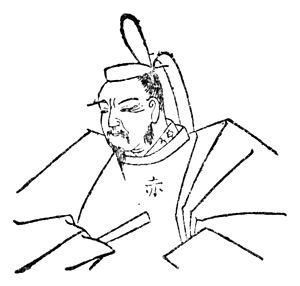
Tokimasa Hōjō était un samouraï qui fut l'un des chefs du clan Hōjō. Il a été le premier shikken du shogunat de Kamakura de 1199 à 1205.